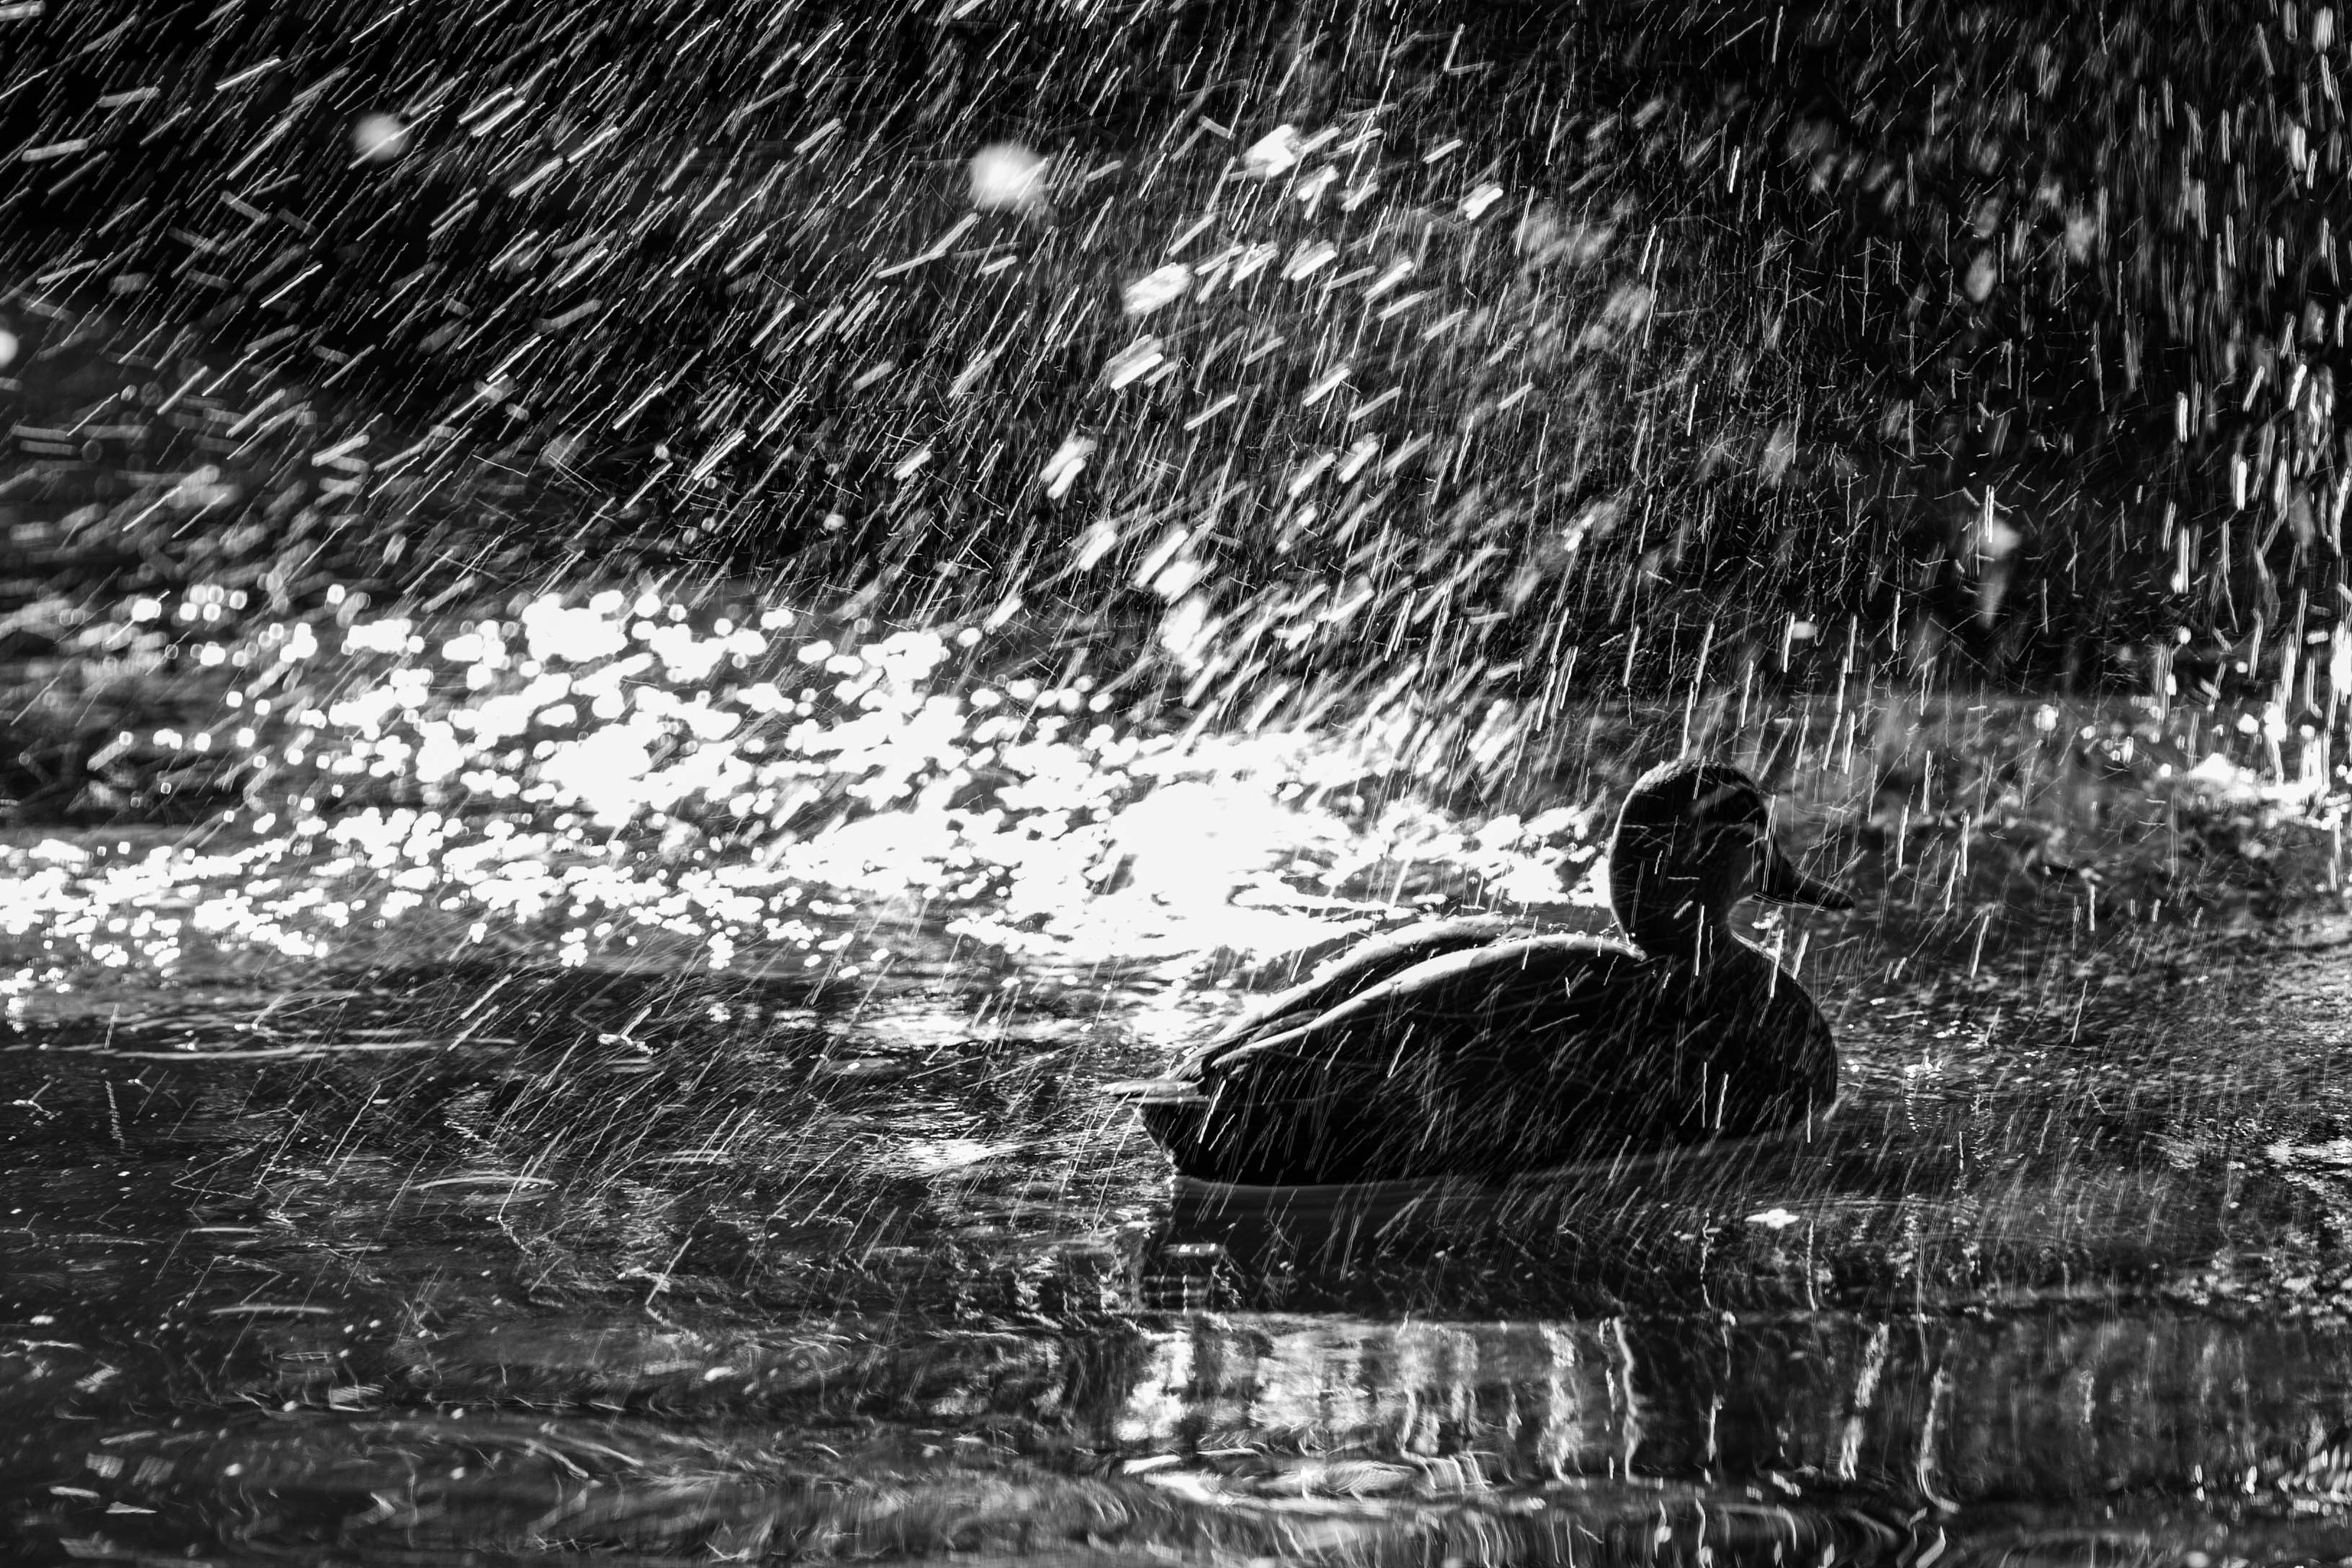
snow, winter, bird, black and white, weather, darkness, black, monochrome, duck, waterfowl, water bird, monochrome photography, ducks geese and swans